Bolesław I the Brave

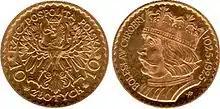
10-złotych coin with Bolesław Chrobry (1925)

According to Cosmas of Prague, Bolesław I died shortly after his coronation on 17 June 1025. Already in advanced age for the time, the true cause of death is unknown and remains a matter of speculation. Chronicler Jan Długosz (and followed by modern historians and archaeologists) writes that Bolesław was laid to rest at the Archcathedral Basilica of St. Peter and St. Paul in Poznań. In the 14th century, Casimir III the Great reportedly ordered the construction of a new, presumably Gothic, sarcophagus to which he transferred Bolesław's remains.